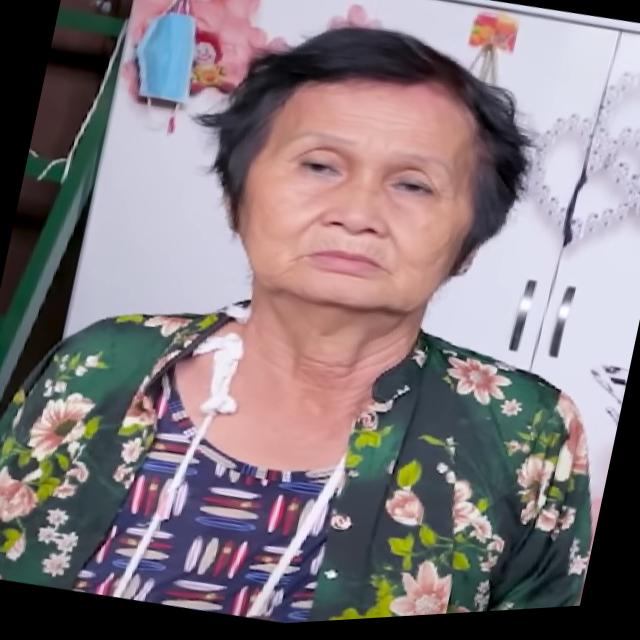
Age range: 65+